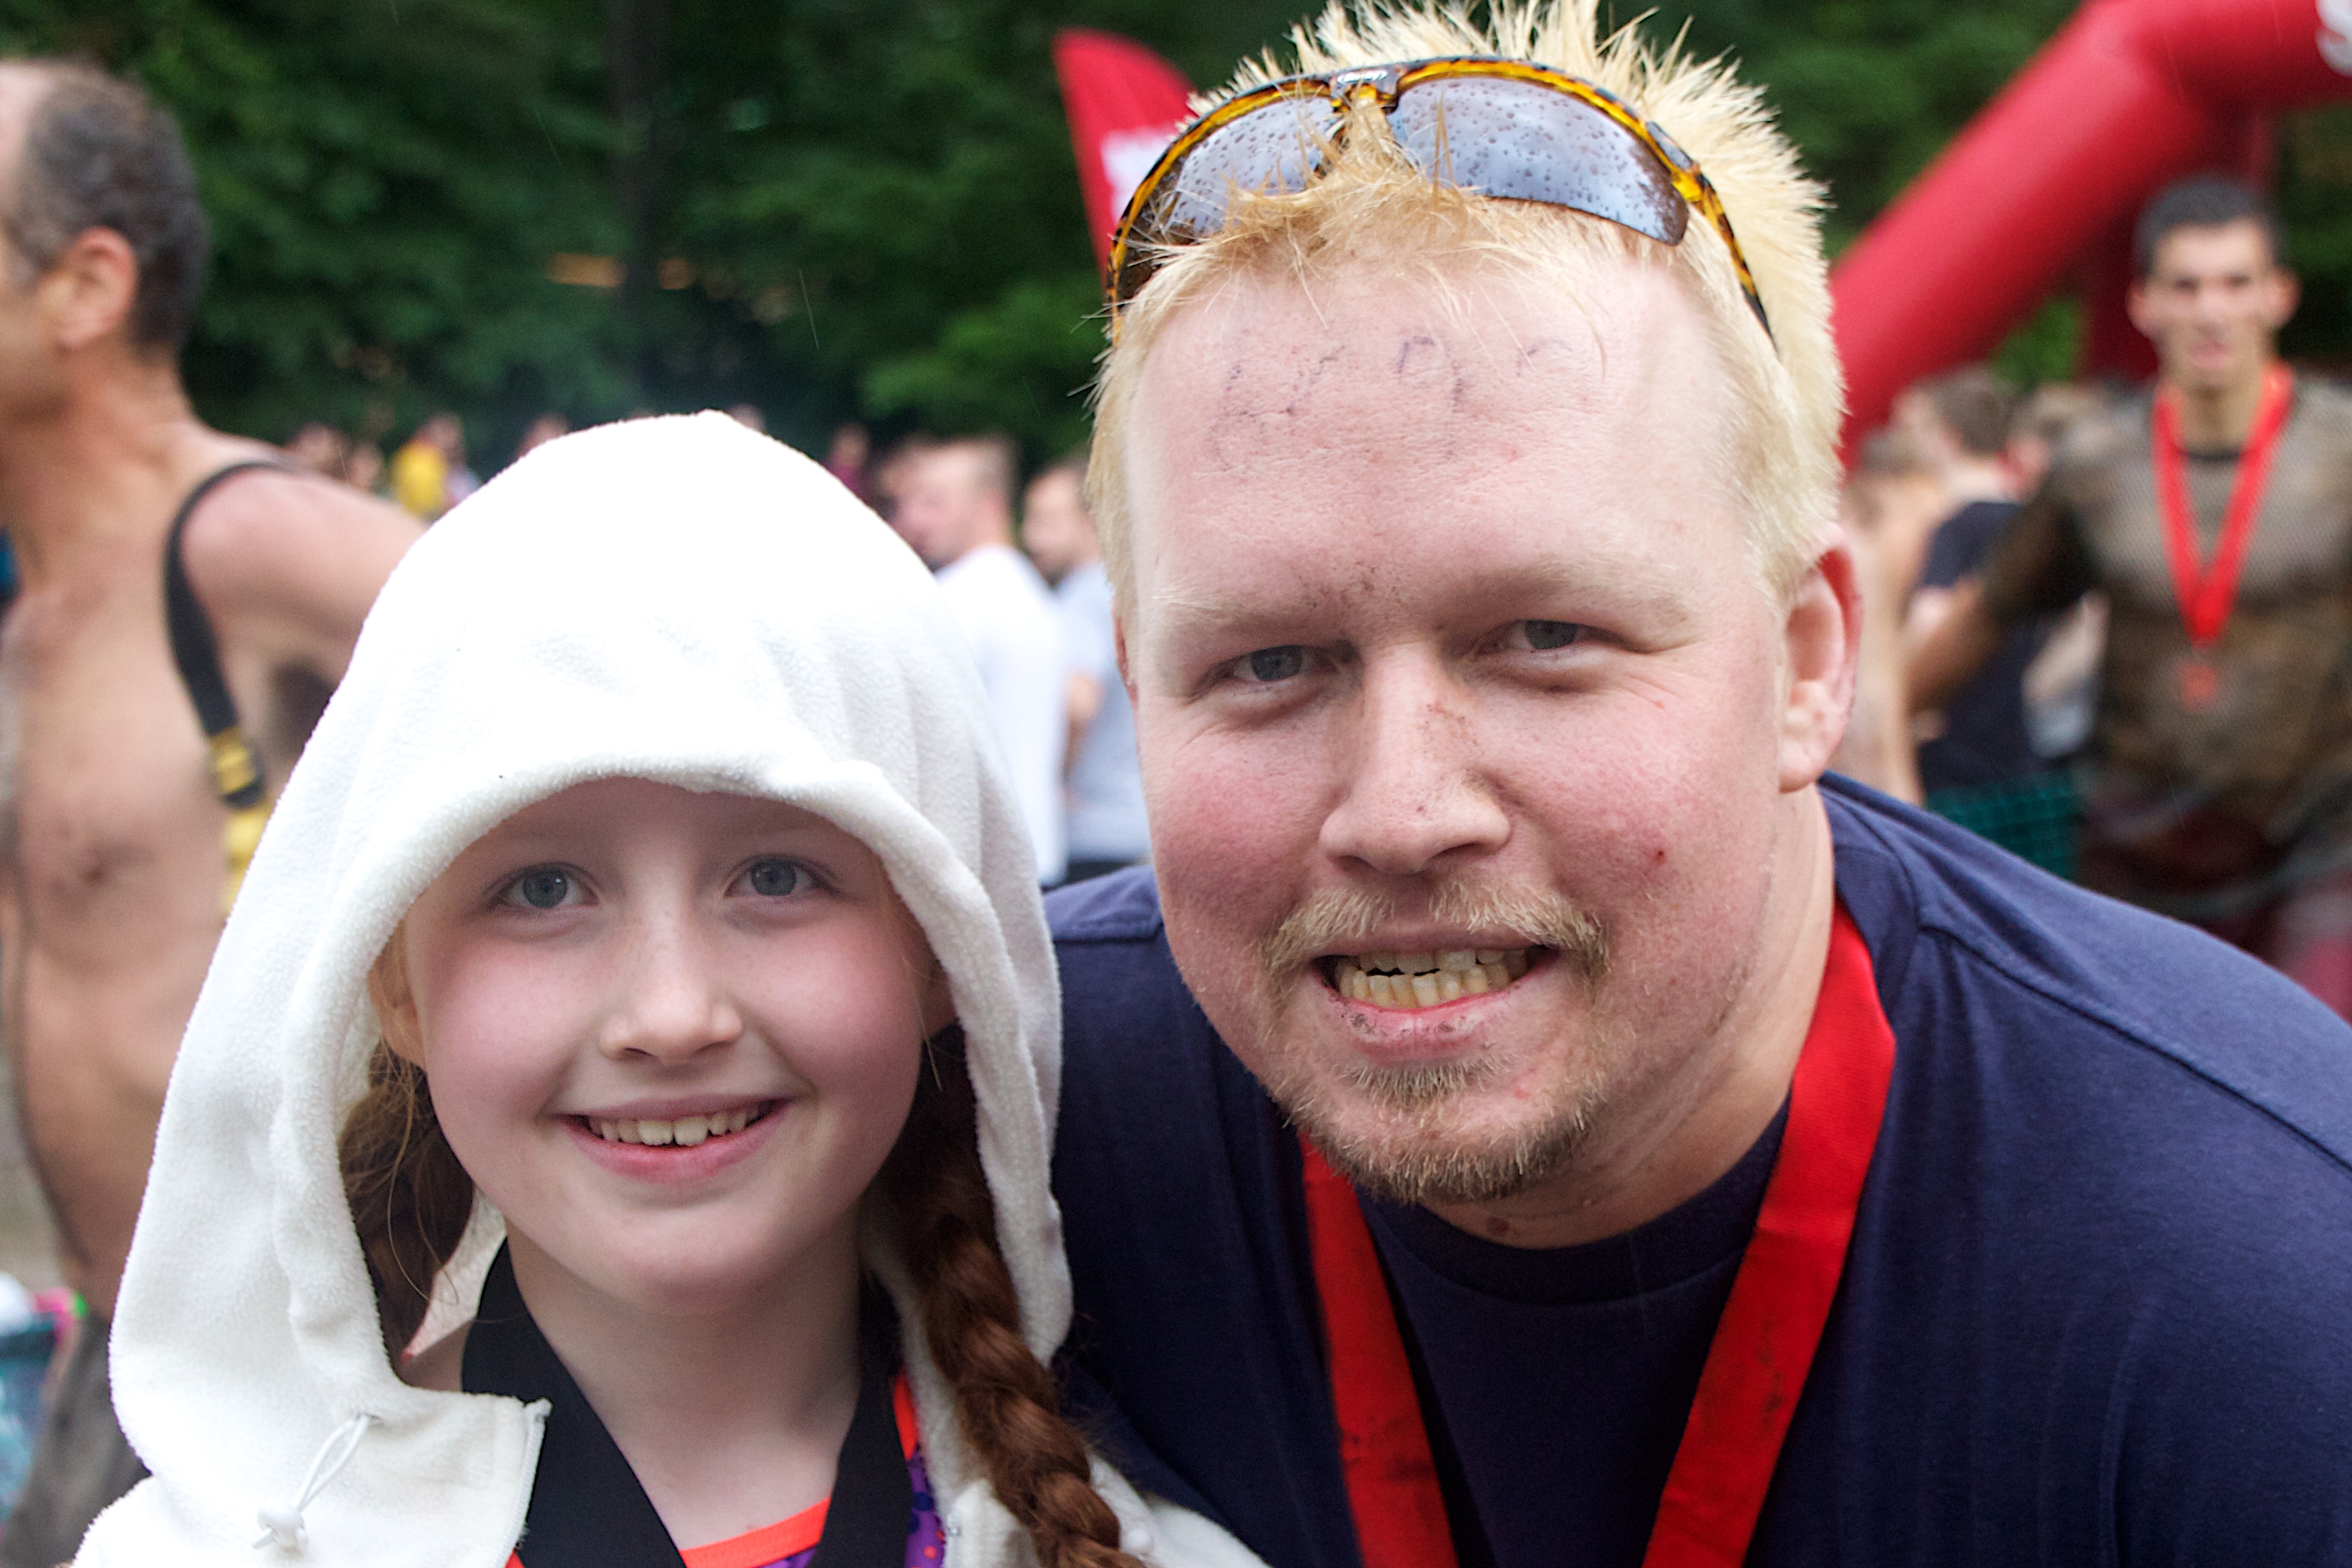
person, people, crowd, carnival, race, festival, fun, spartanrace